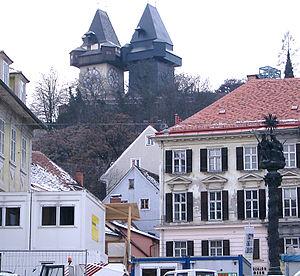
Le Schloßberg est une colline abritant un jardin public et une forteresse à Graz en Autriche.
Markus Wilfling est un sculpteur autrichien.